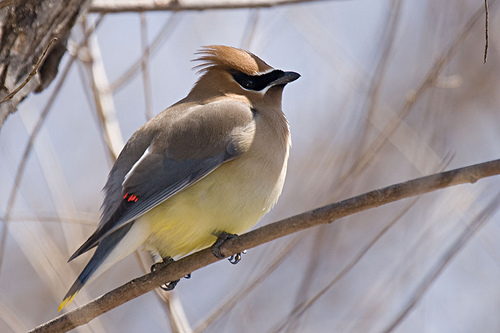
this cute bird has gray wings, a yellow abdomen and a neck and head in shades of brown.
a cardinal looking bird, but fatter with gray wings, an orange head, and black eyerings.
the bird has a plump body with a black cheek patch and an orange wingbar.
a fat bird with a swept back brown crown white superciliary and yellow breast.
white breast, lemon belly, grey primaries with brown crown and black cheek patch.
this bird has wings that are grey and has a yellow rotund belly
this bird has a black and white face, light yellow belly, white vent, and grey and white secondaries.
a bird with a very round belly and tiny speck of orange on its wingbands.
a colorful bird with a brown crown, small bill and feet and gray wingbars.
this particular bird has a belly that is white and gray
Species: Cedar Waxwing